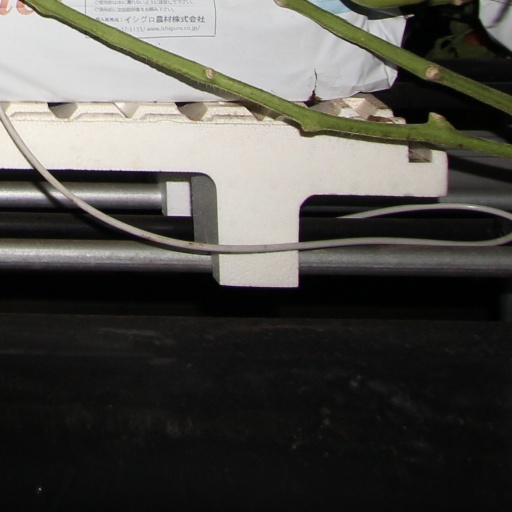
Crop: tomato